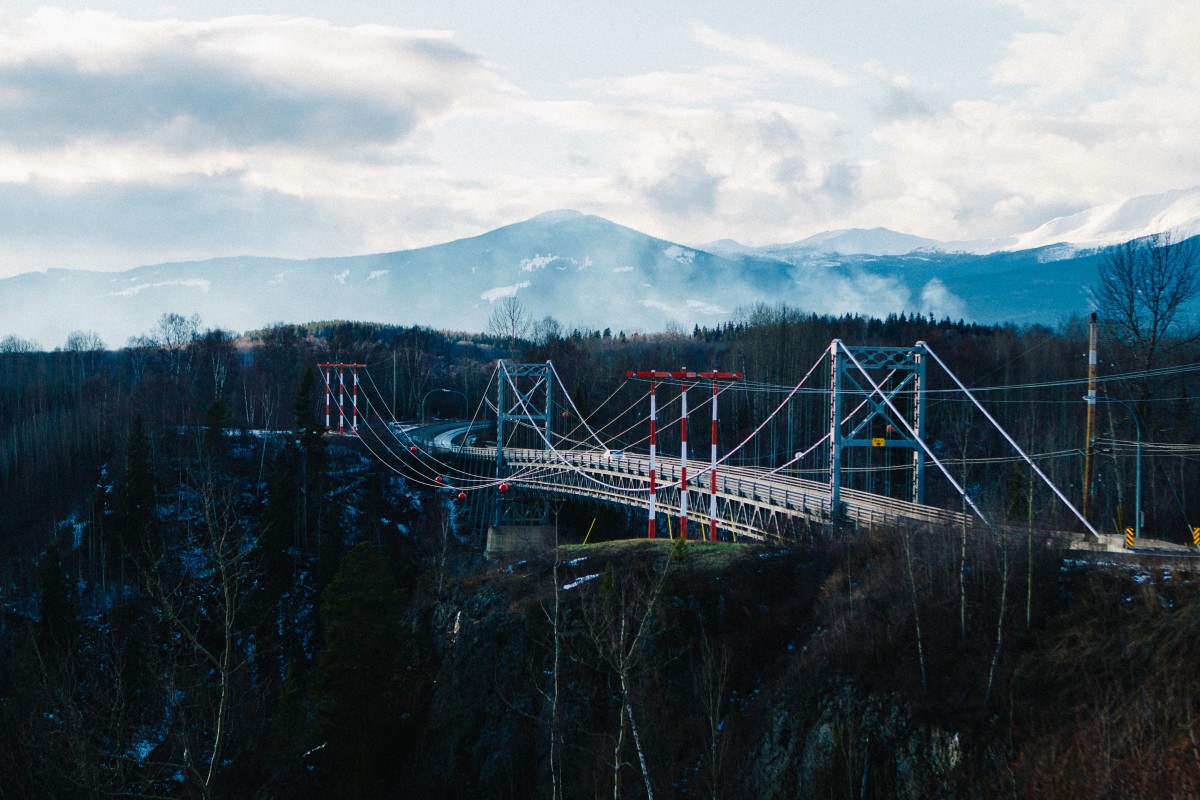
Tags: winter, cloud, sky, bridge, mountain range, reflection, mountainous landforms